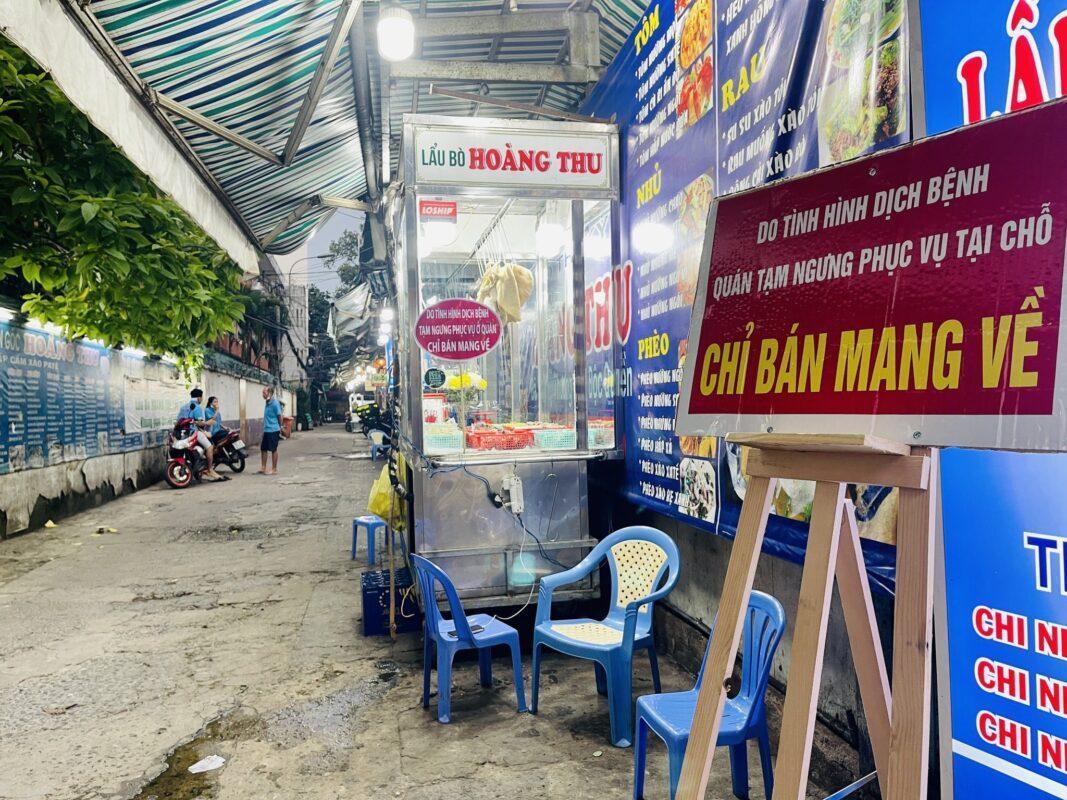
có một tấm biển màu tím ở phía trước của hàng ăn